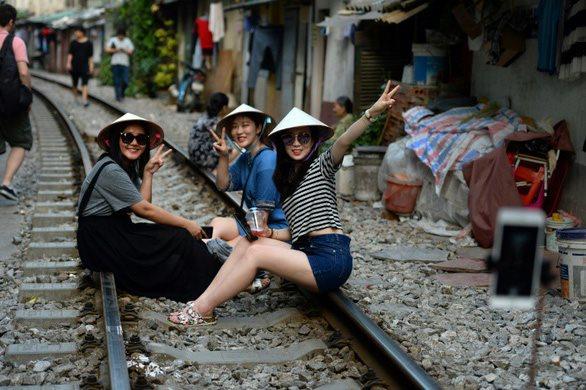
có ba cô gái đội nón lá đang tạo dáng chụp hình trên đường ray tàu hoả